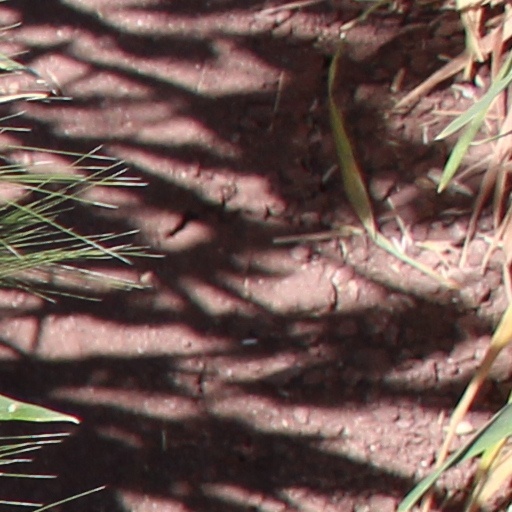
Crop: wheat